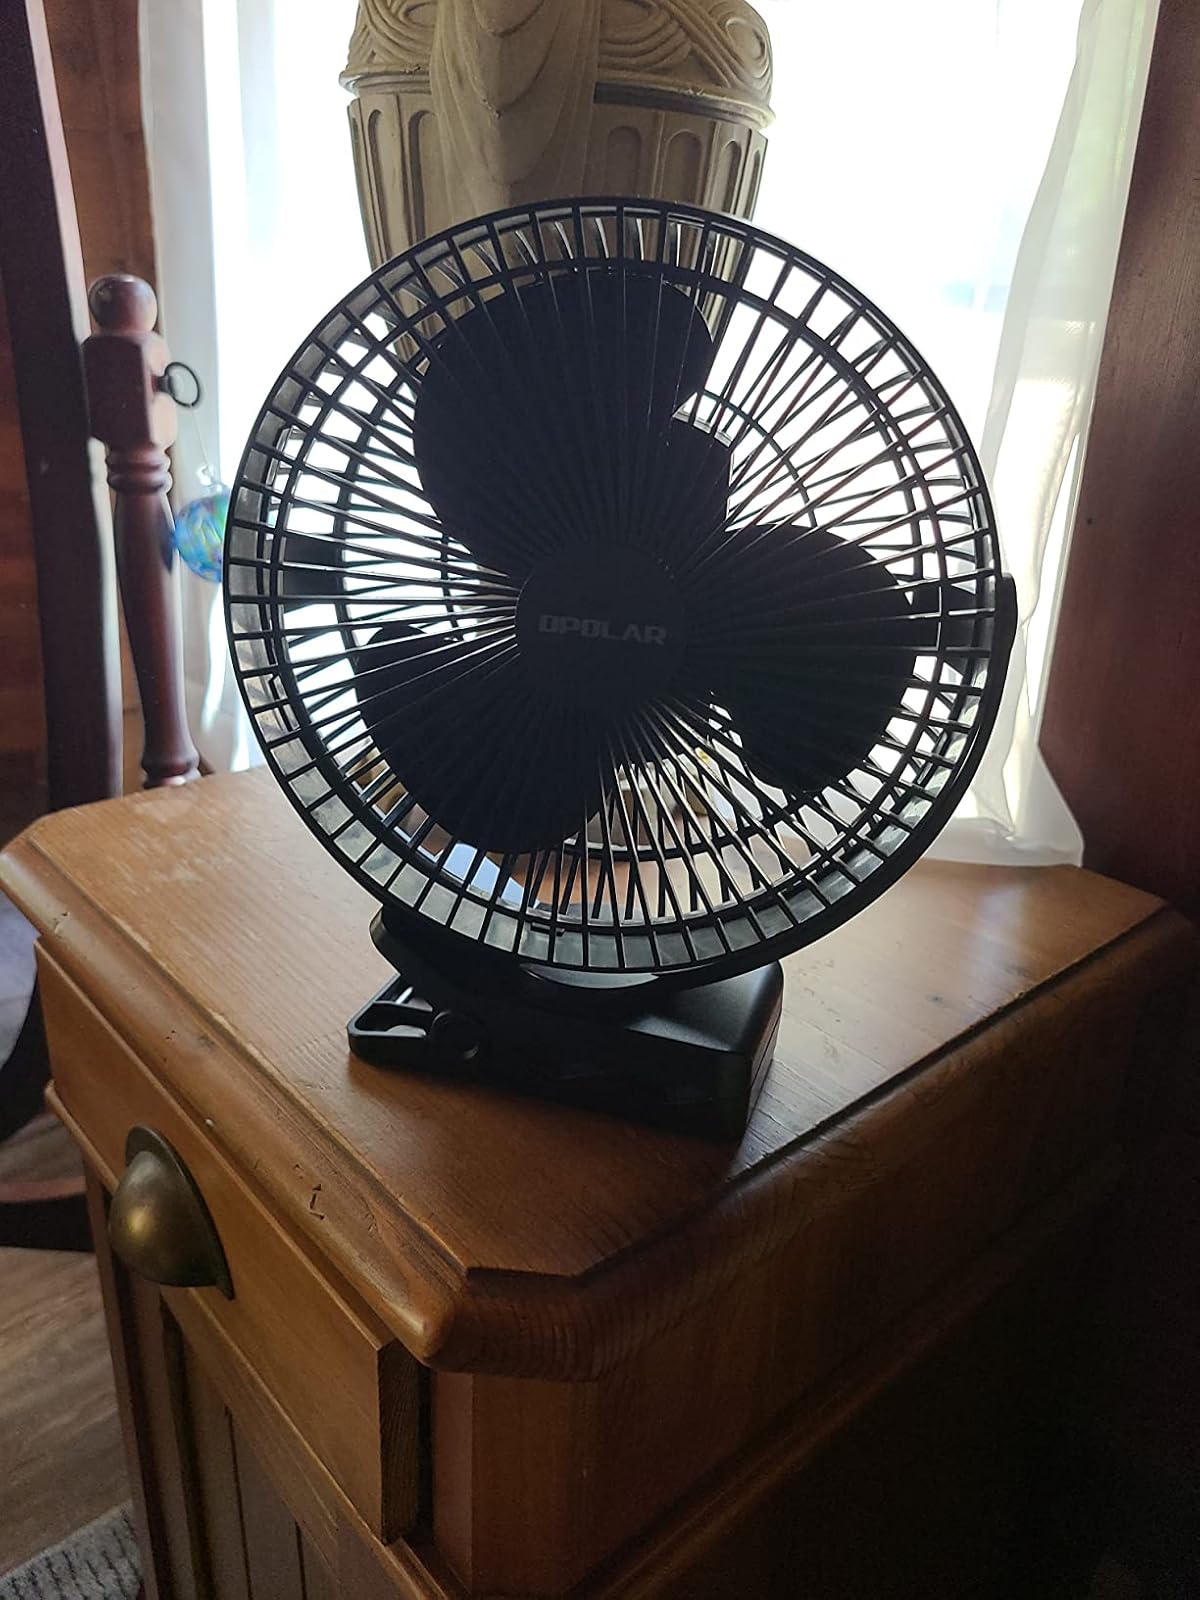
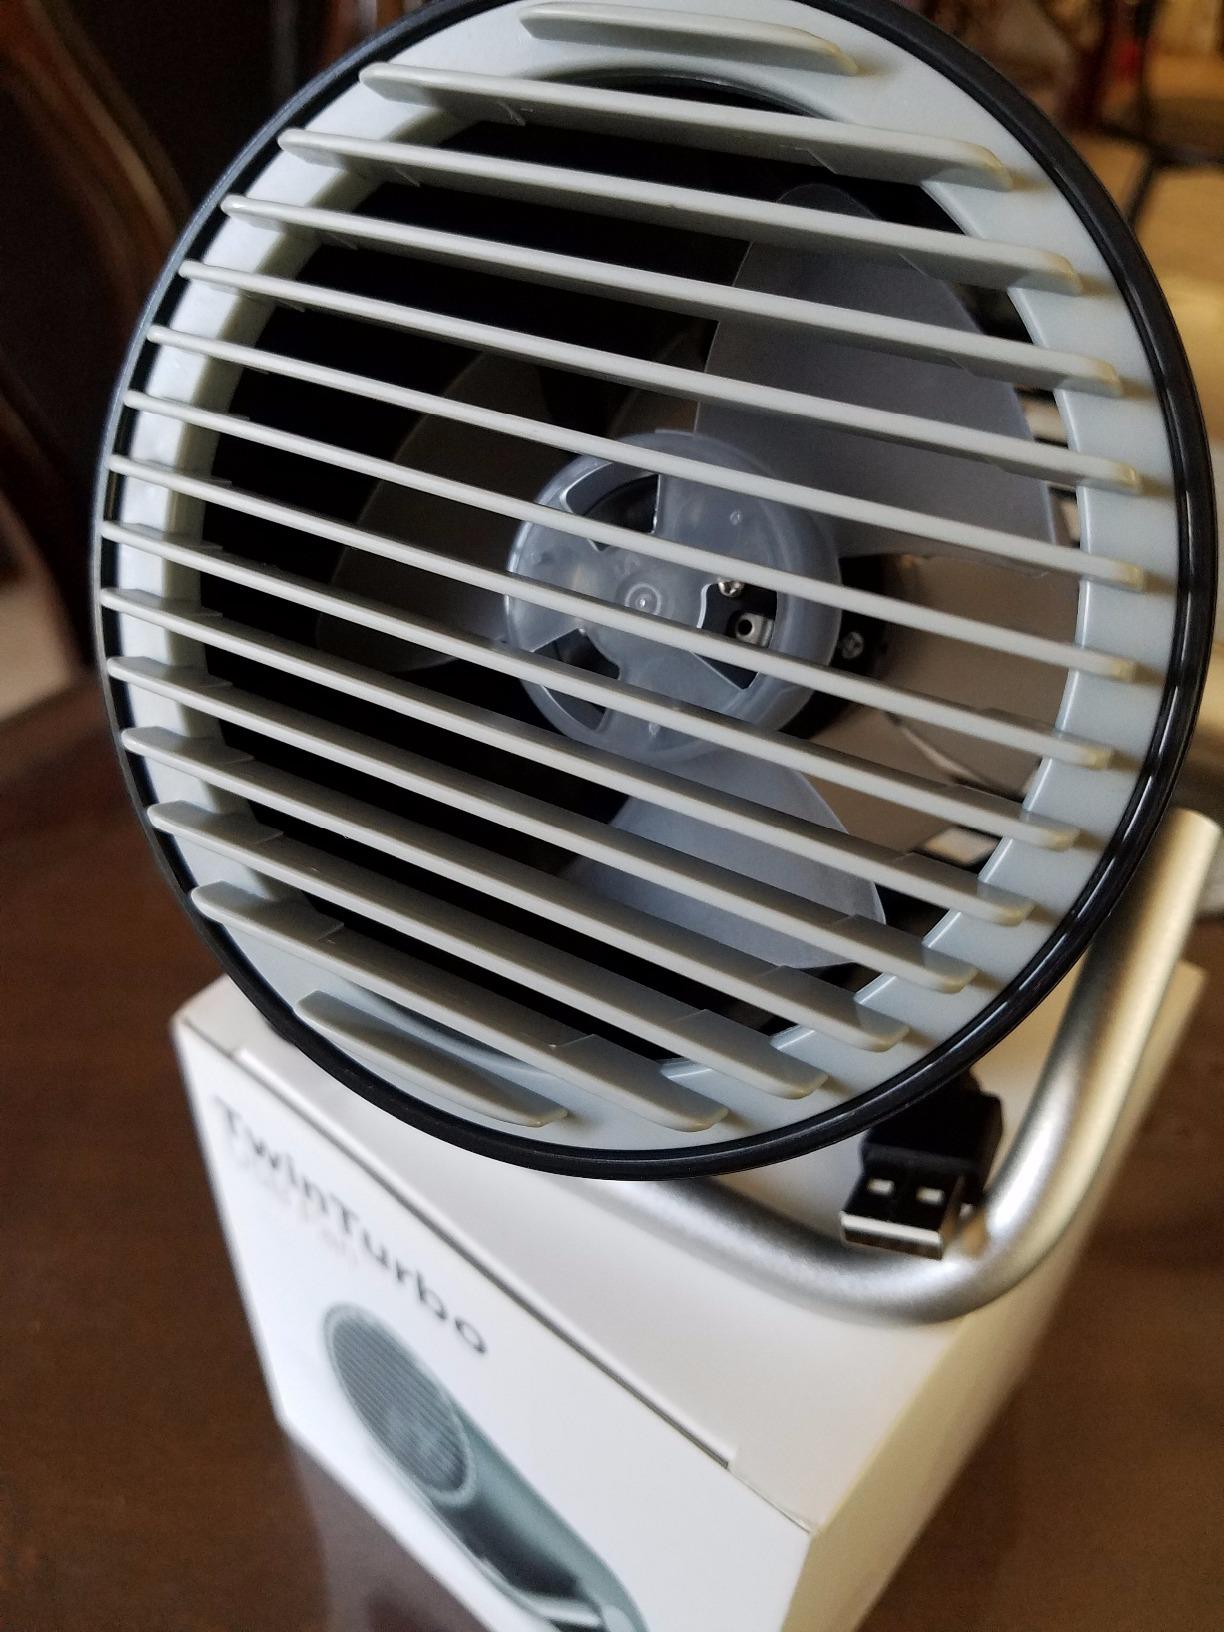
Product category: fan
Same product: no